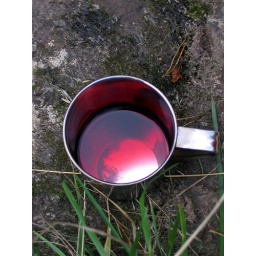
The remains of some red tea which looked striking in the shiny mug.